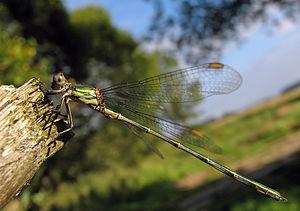
Chalcolestes viridis, le leste vert, est une espèce de petites libellules de la famille des Lestidae, originaire d'Eurasie. Il montre une couleur vert métallique et tient ses ailes écartées de l'abdomen.